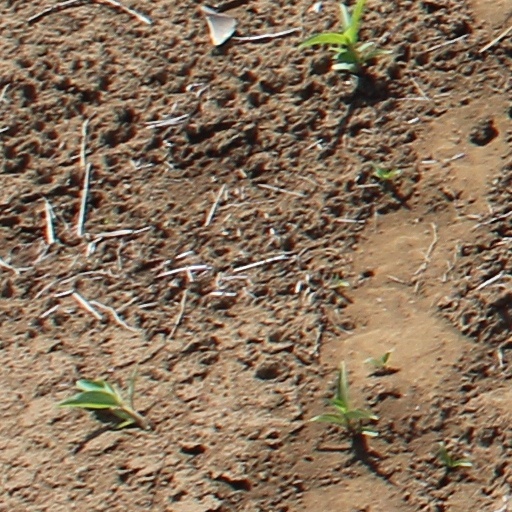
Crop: wheat